Starr Mill Road Bridge

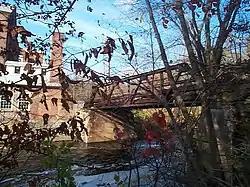
Starr Mill Bridge spanning the Coginchaug River

The Starr Mill Road Bridge is a historic bridge in Middletown, Connecticut. It is a single span Warren through truss bridge, spanning the Coginchaug River near the Starr Mill complex on the west bank of the river. Built in 1927 by the Berlin Construction Company, it is one of a shrinking number of period metal truss bridges in the state. The bridge was listed on the National Register of Historic Places in 1993. It is closed to all forms of passage.